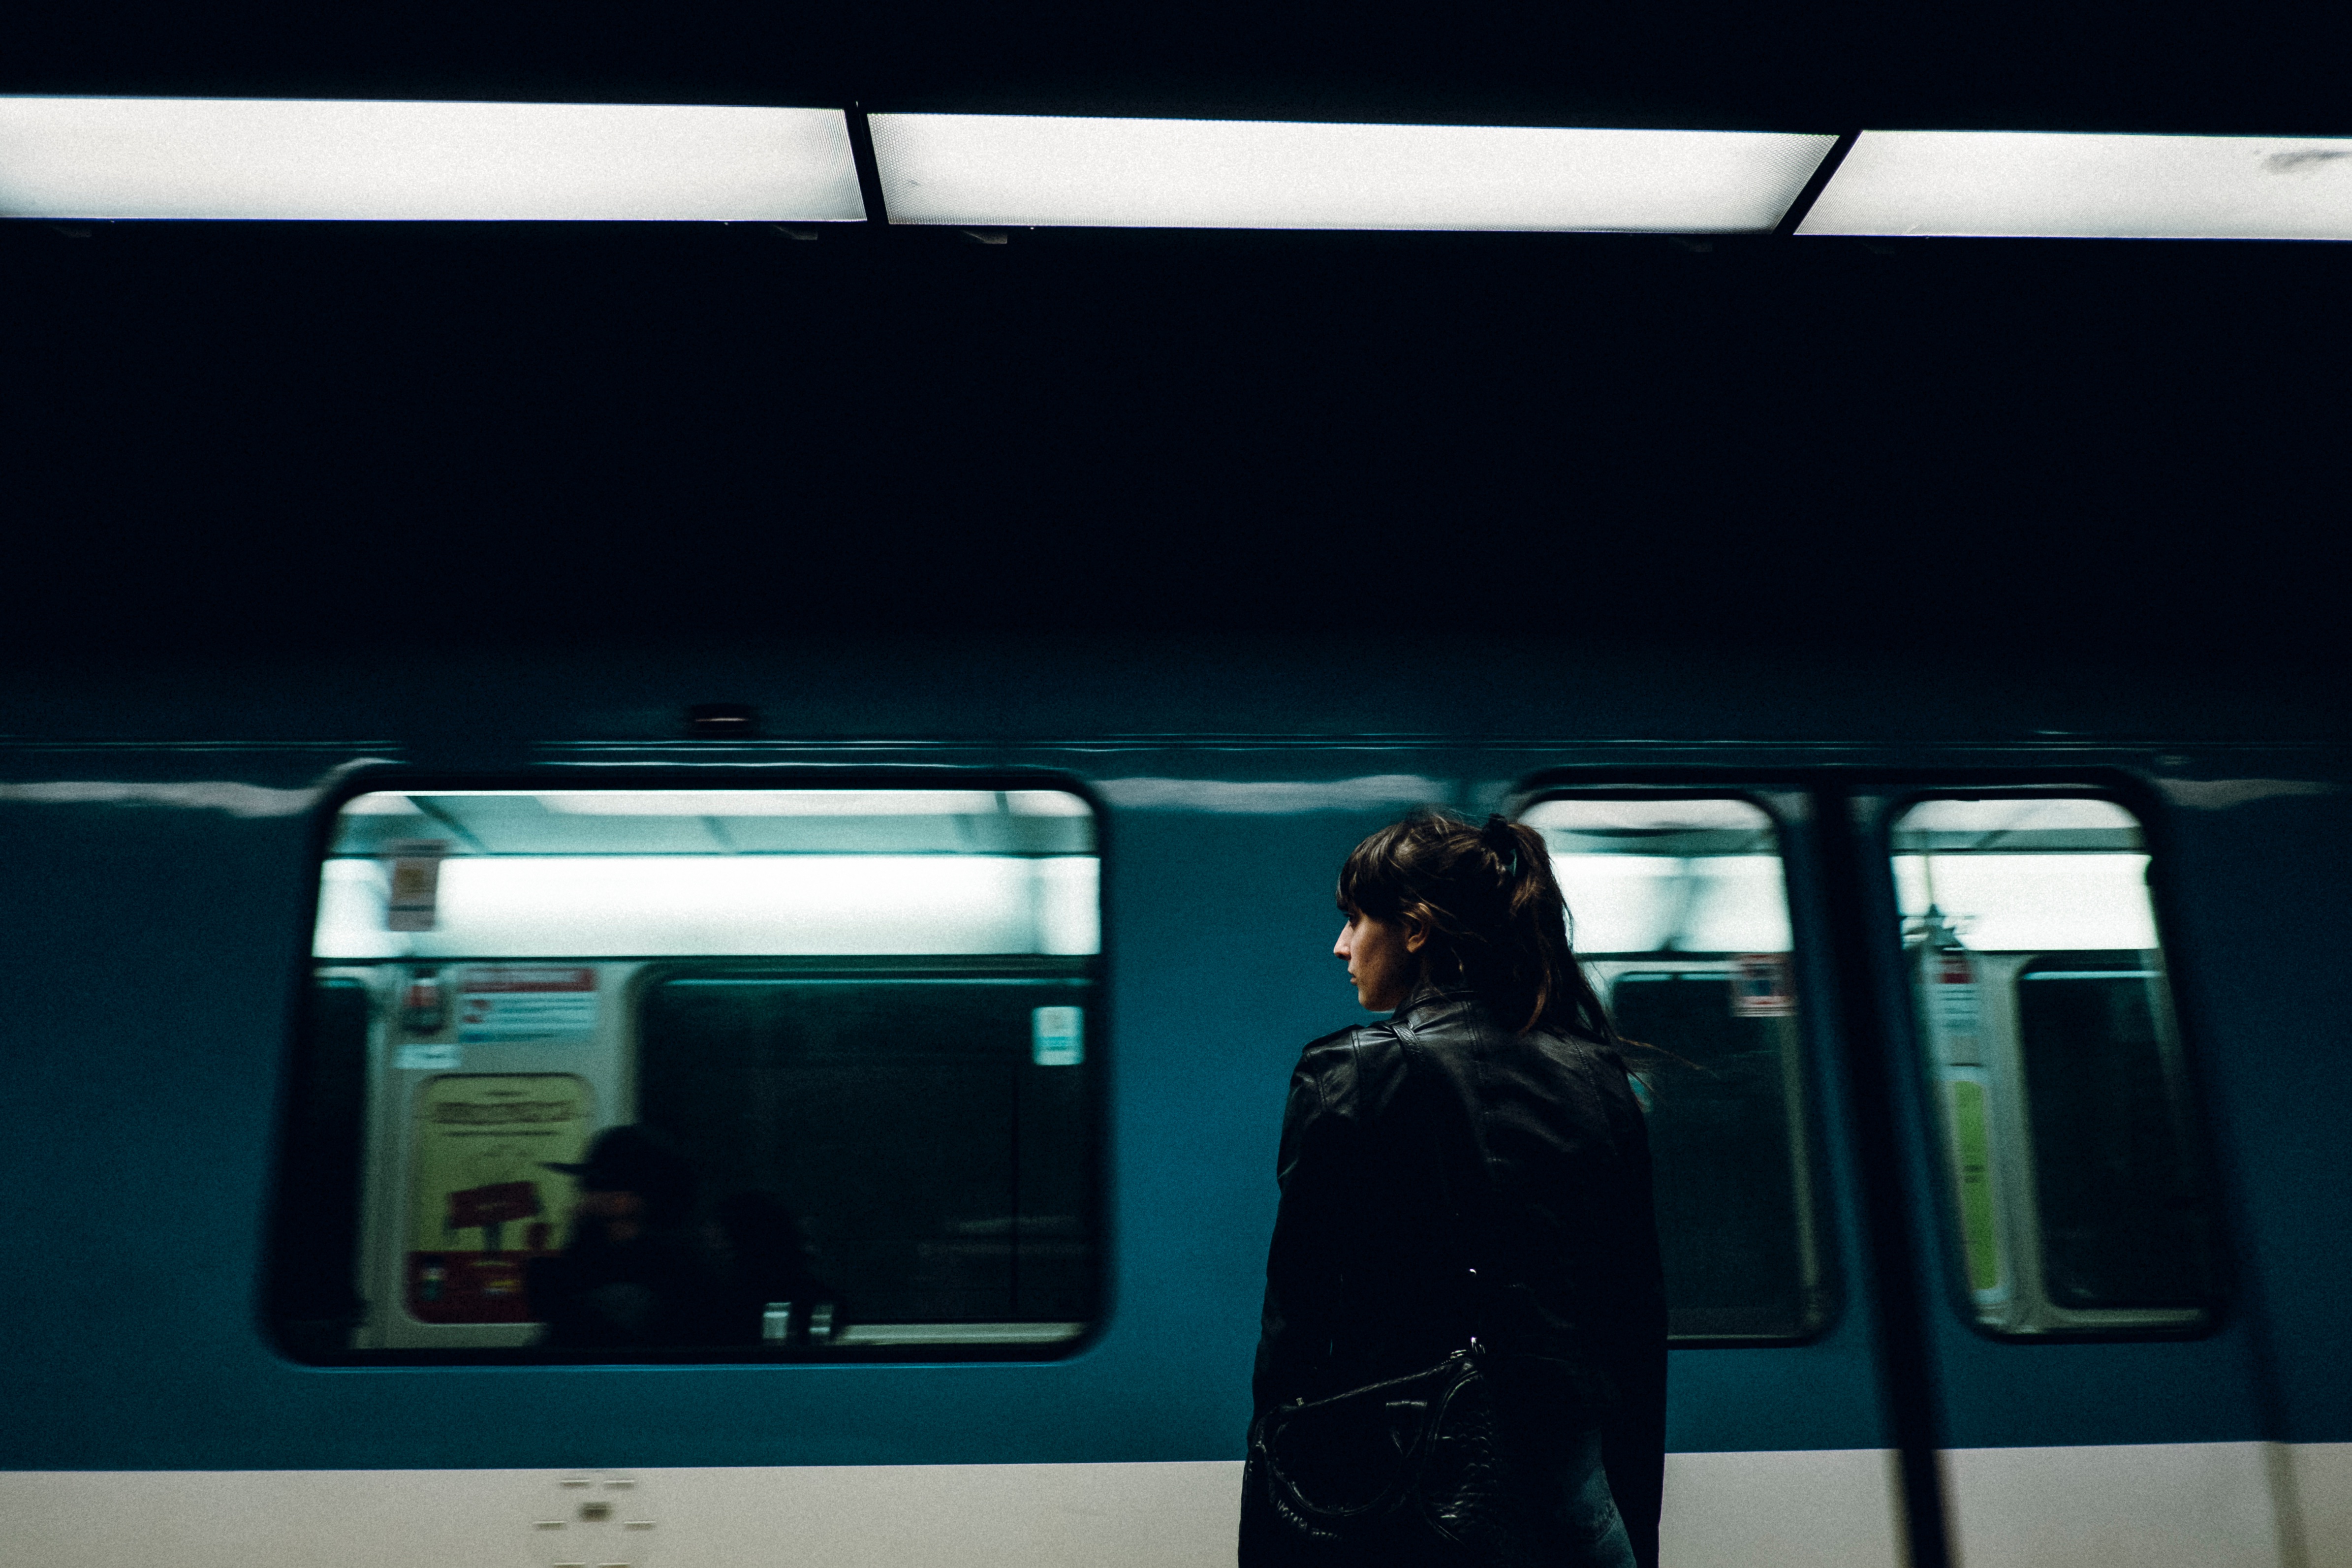
light, white, window, glass, vehicle, gadget, blue, black, lighting, mobile phone, public transport, interior design, snapshot, image, shape